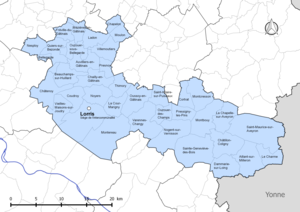
Composition communale de la fr:communauté de communes Canaux et forêts en Gâtinais.
La communauté de communes Canaux et Forêts en Gâtinais est une structure intercommunale française, située dans le département du Loiret en région Centre-Val de Loire. Elle a été créée le 1ᵉʳ janvier 2017 et est issue de la fusion de la communauté de communes du canton de Lorris, de la communauté de communes de Châtillon-Coligny et de la communauté de communes du Bellegardois. Elle regroupe 38 communes. Les communes concernées partagent un certain nombre de compétences. Son siège se trouve à Lorris.